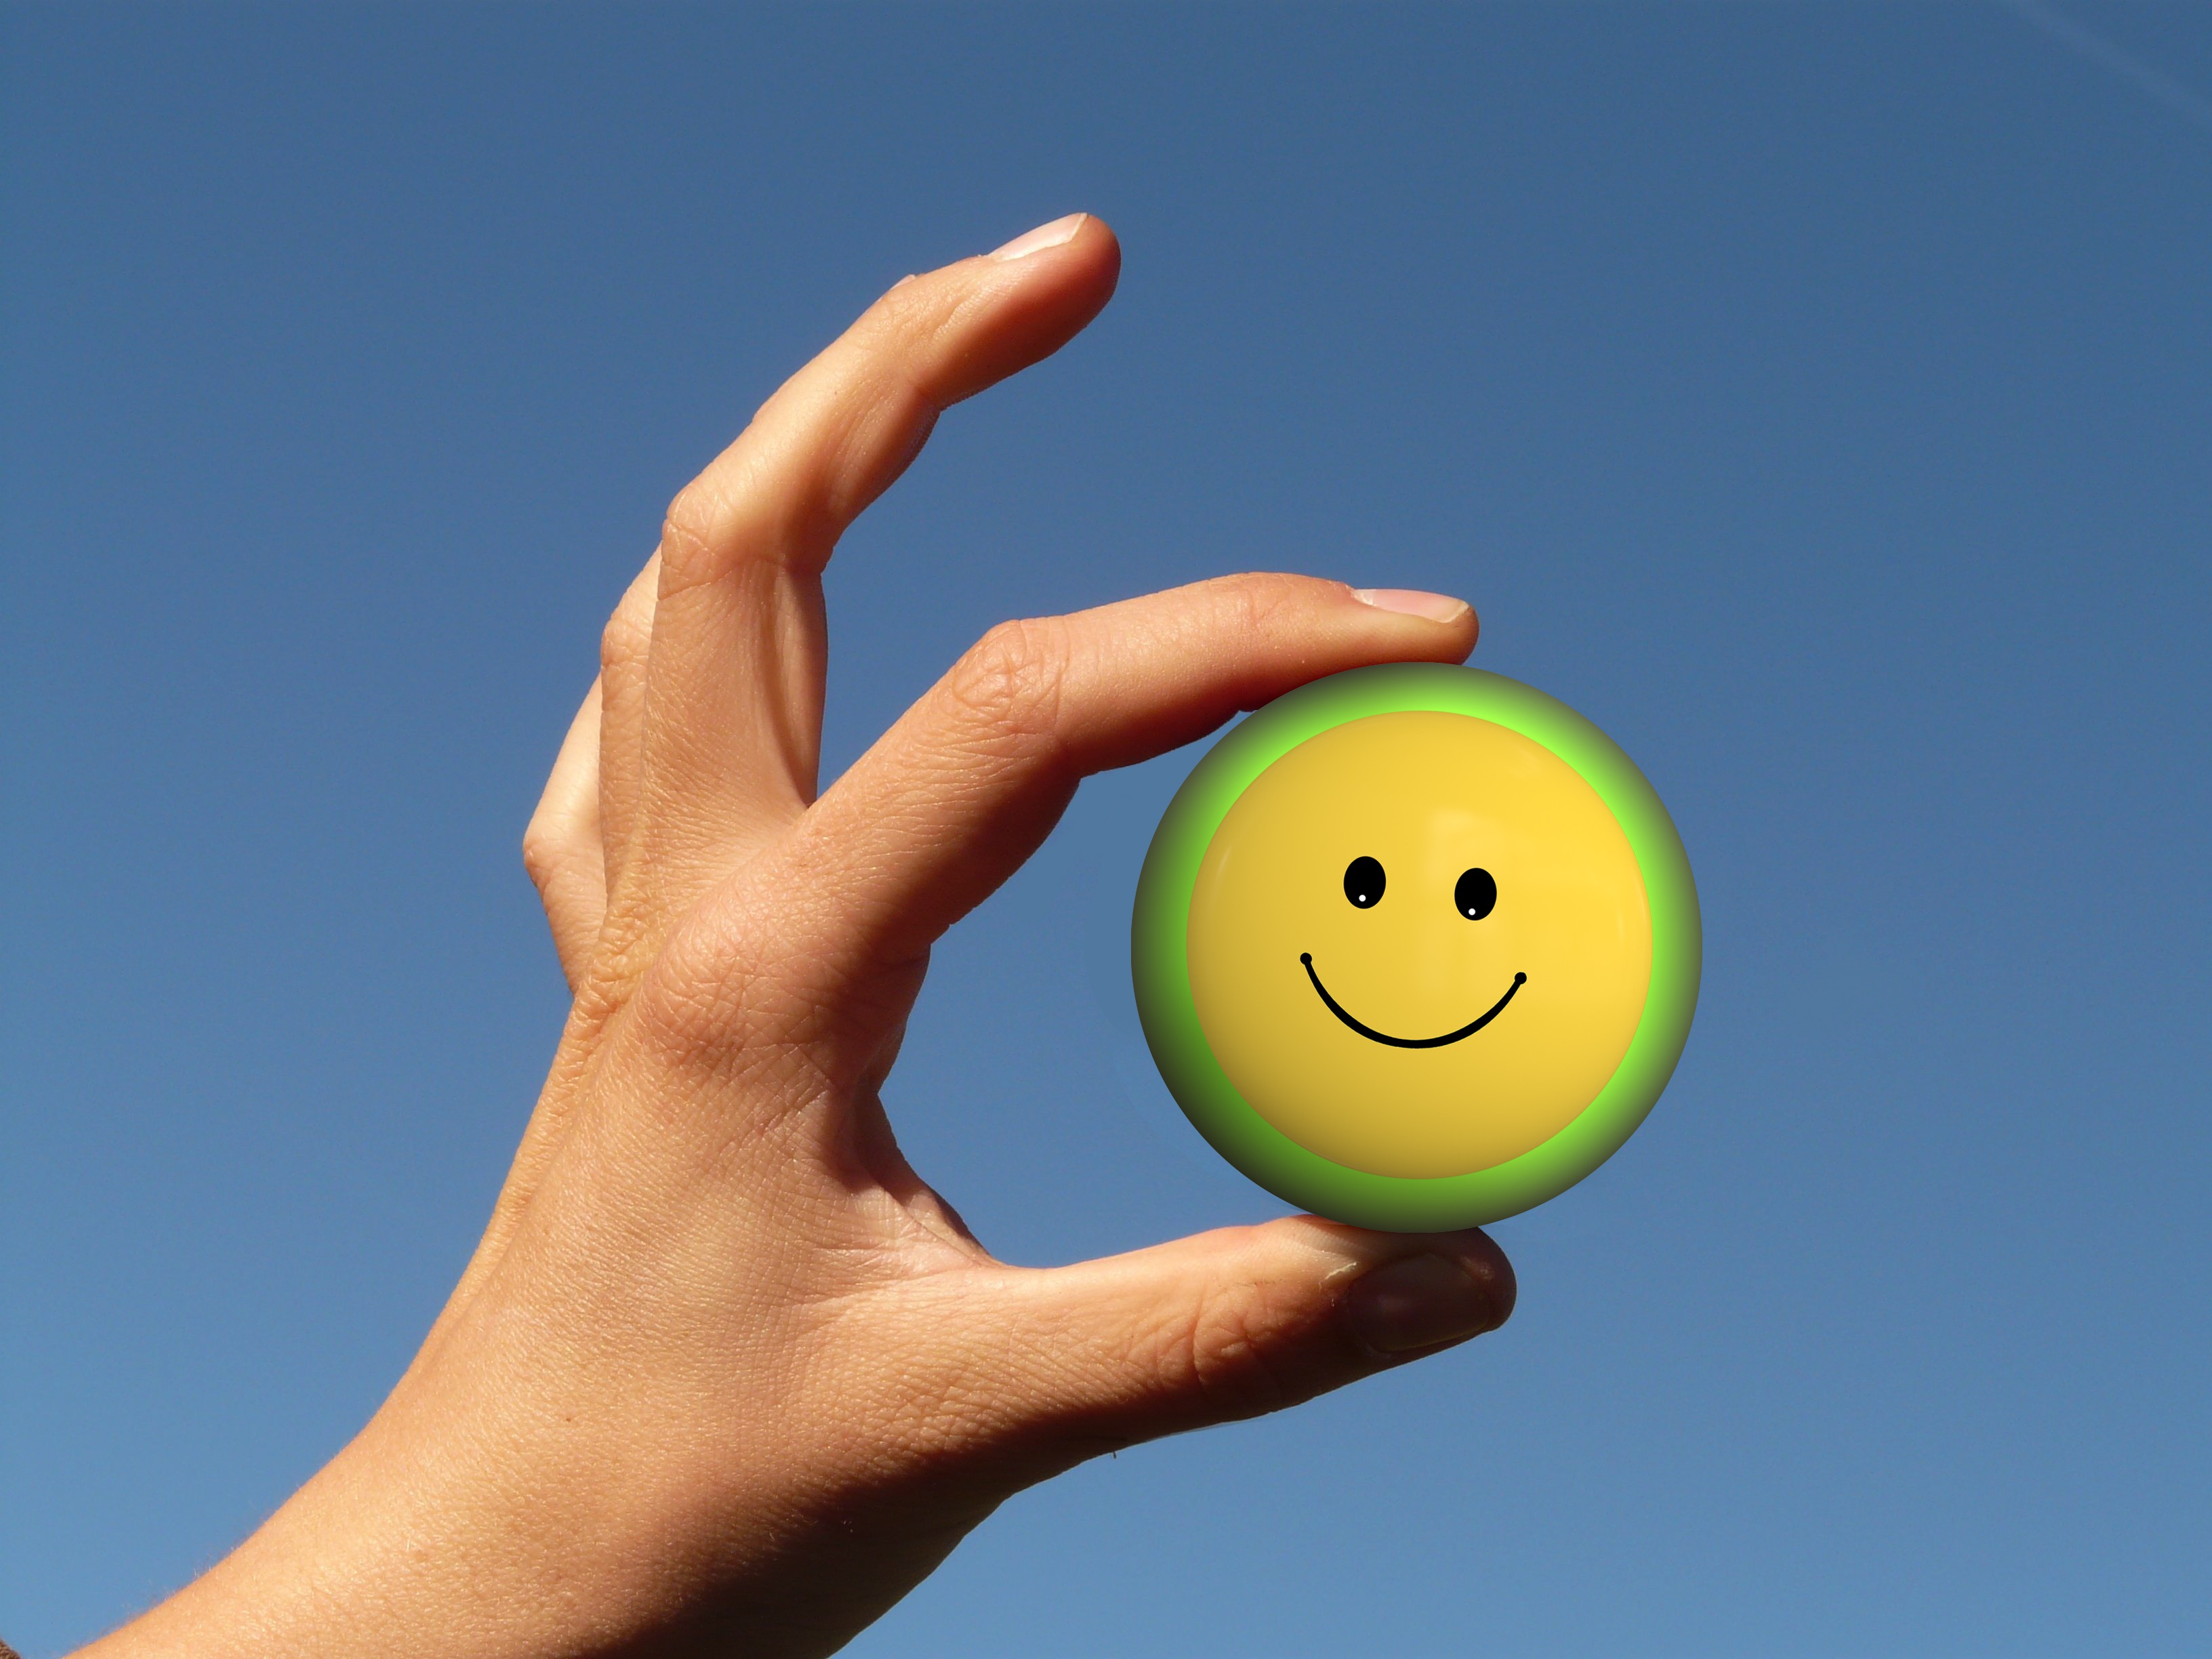
hand, number, isolated, finger, yellow, smile, face, eyes, district, happy, ball, keep, access, smiley, emoticon, about